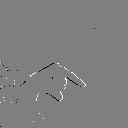
ASL letter: q